Cheung Ang temple

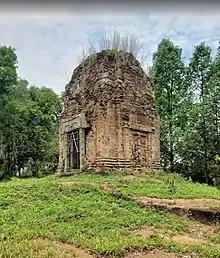
Prasat Cheung Ang, Cambodia. Temple from the north east.

Prasat Cheung Ang is set in the middle of a square moat, following the standard configuration of mature Khmer temples. The building is oriented toward the east, with a large tank on the eastern side. It is 10 km north-east of the historic city site of Prey Nokor (ancient Indrapura).